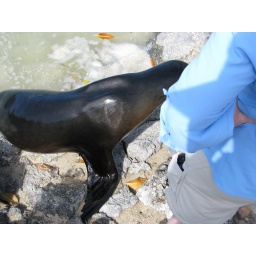
Taking advantage of the no touch policy, this sea lion stops Anne by walking right in front of her